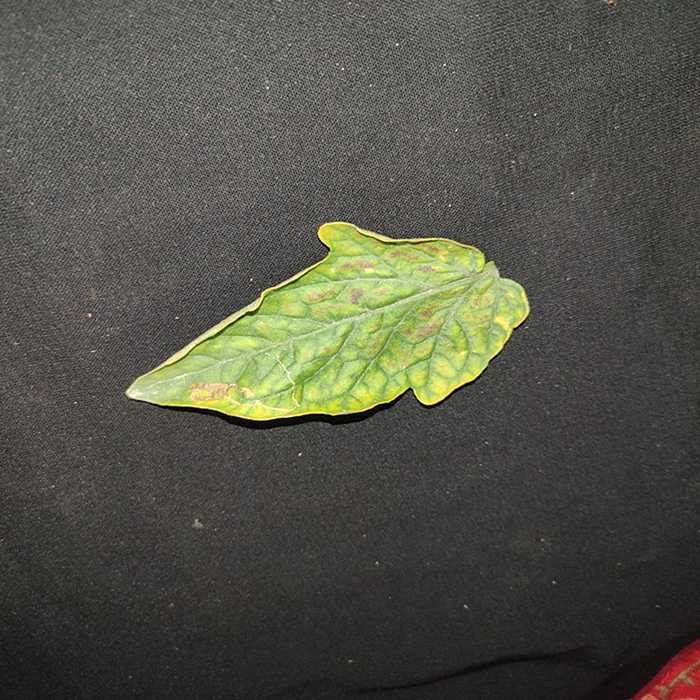
Plant: Tomato
Label: Tomato spotted wilt